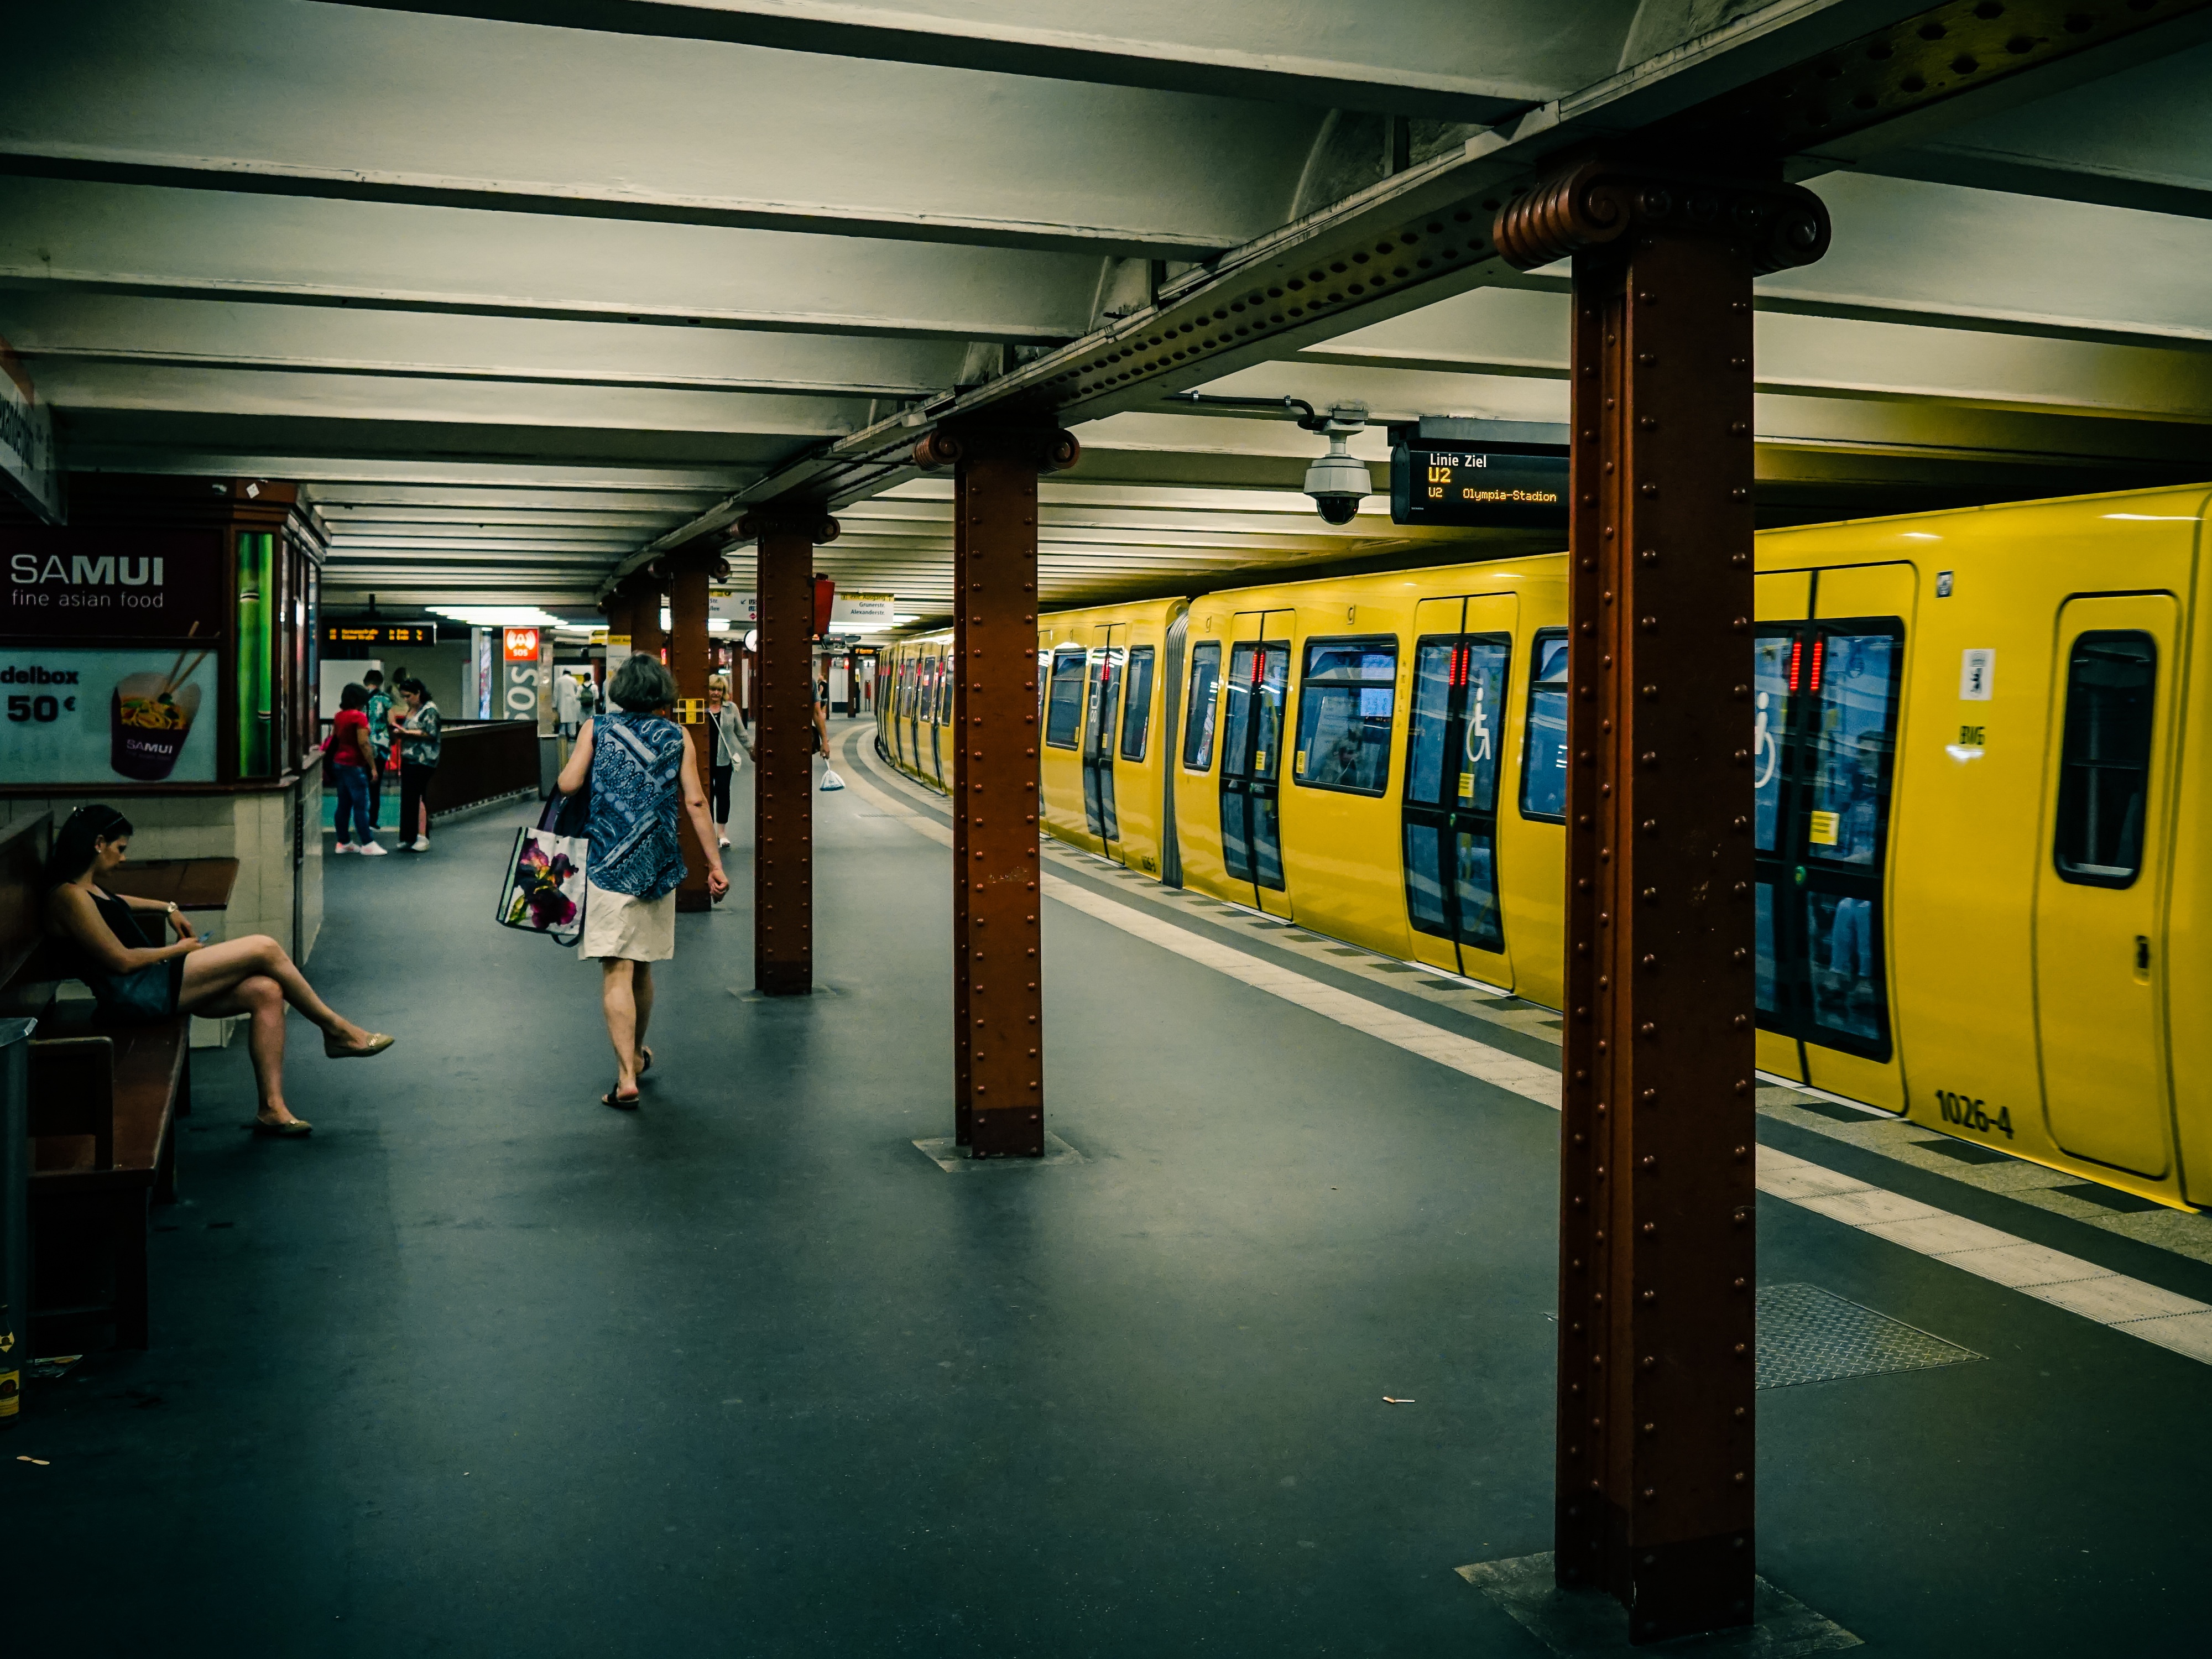
structure, transport, vehicle, room, public transport, metro station, shooting range, urban area, sport venue, rapid transit